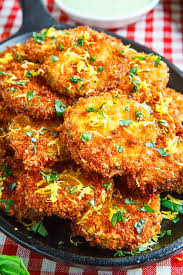
Yemek: mucver